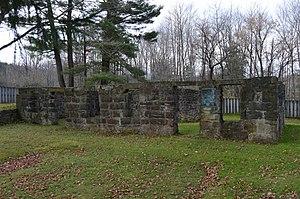
Richmond Township est un township, situé au centre du comté de Crawford, en Pennsylvanie, aux États-Unis. En 2010, il comptait une population de 1 475 habitants.